Uzbekistan League Cup

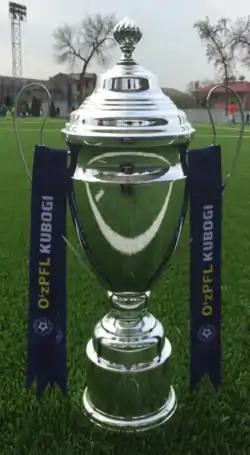

Traditional the cup was held during January and February, in anticipation of the new season of the Uzbek league season, giving many clubs that don't hold training camps abroad the opportunity to conduct pre-season training.